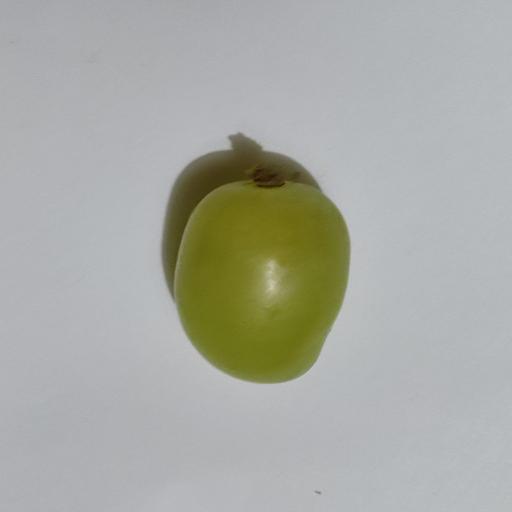
Crop type: Grape